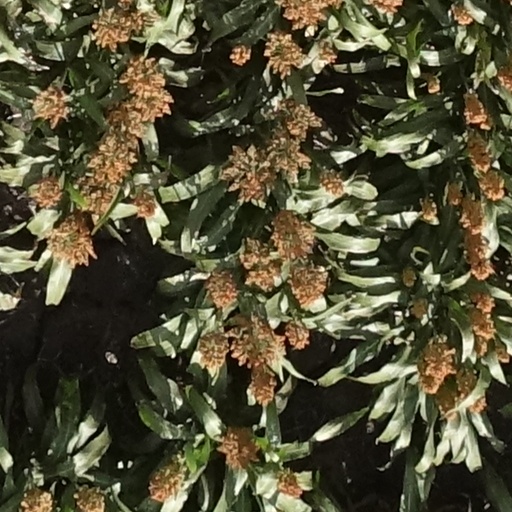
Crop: sorghum